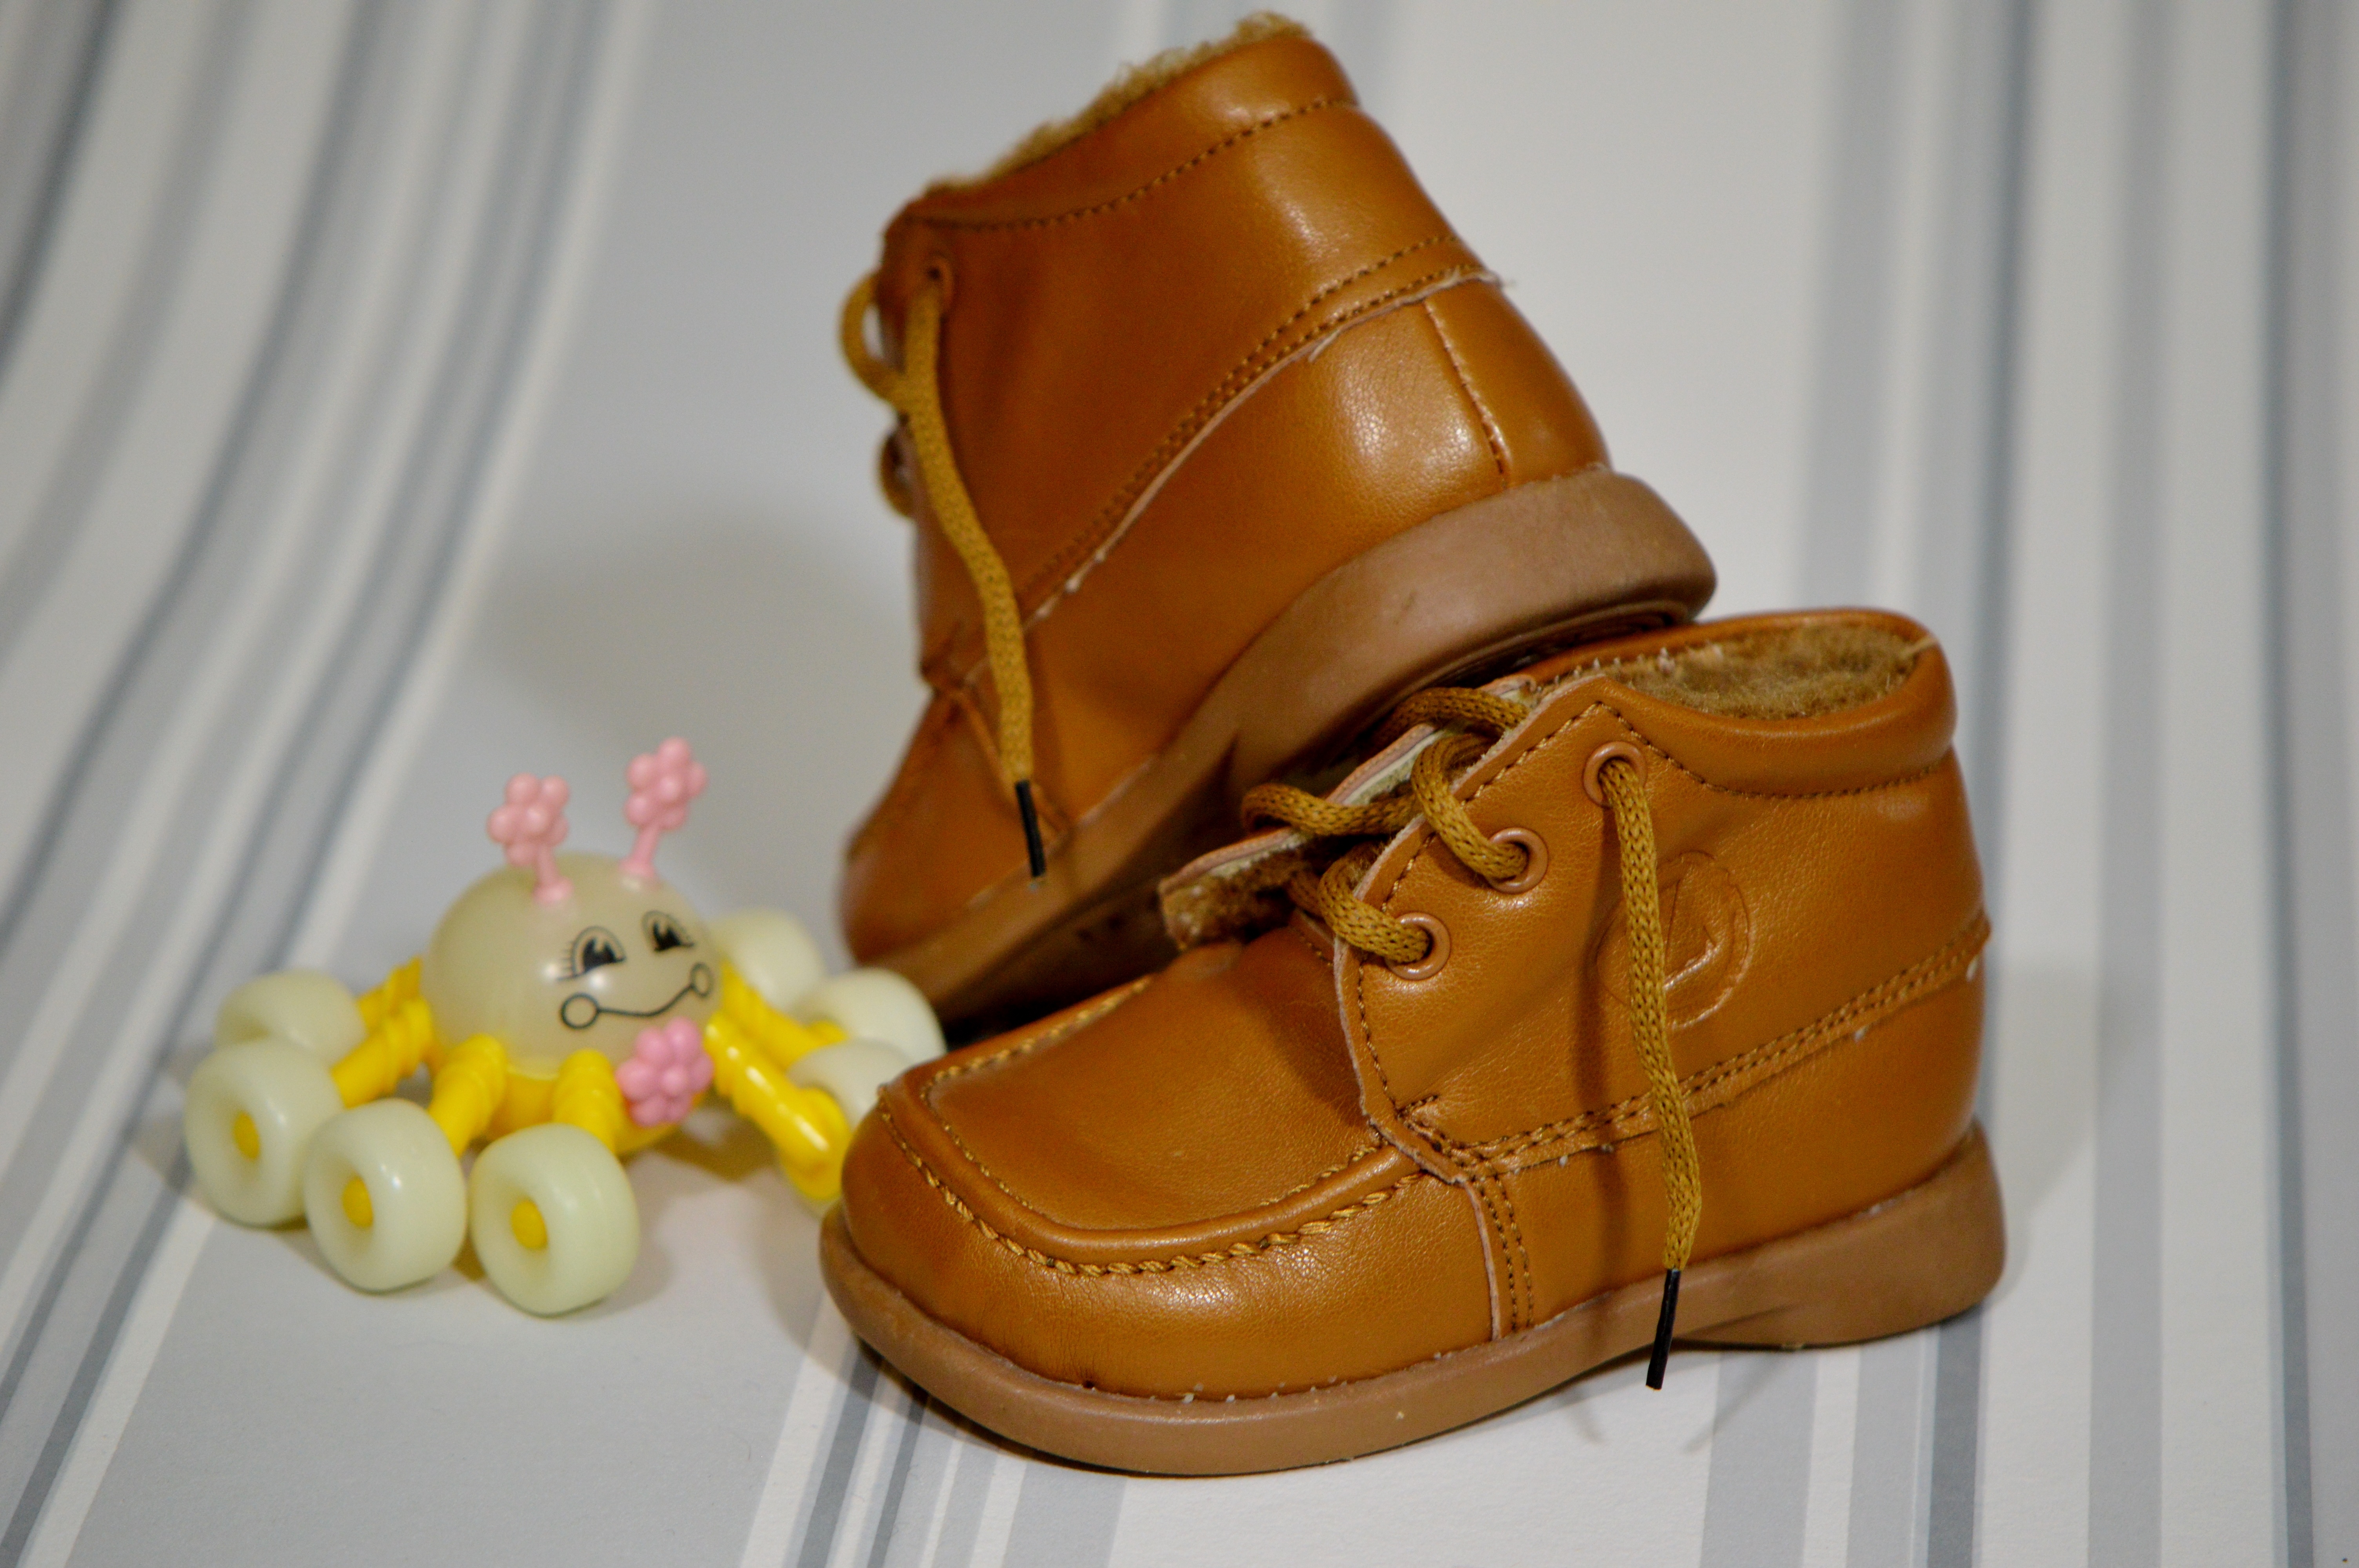
shoe, boot, orange, food, brown, yellow, baby, product, shoes, footwear, baby shoes, outdoor shoe